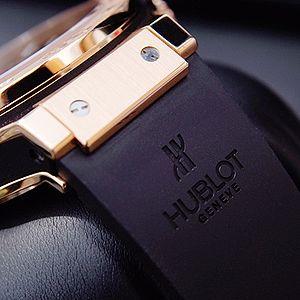
Hublot est une Maison de Haute Horlogerie fondée en Suisse en 1980 dirigée depuis 2012 par Ricardo Guadalupe.